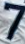
Number: 7